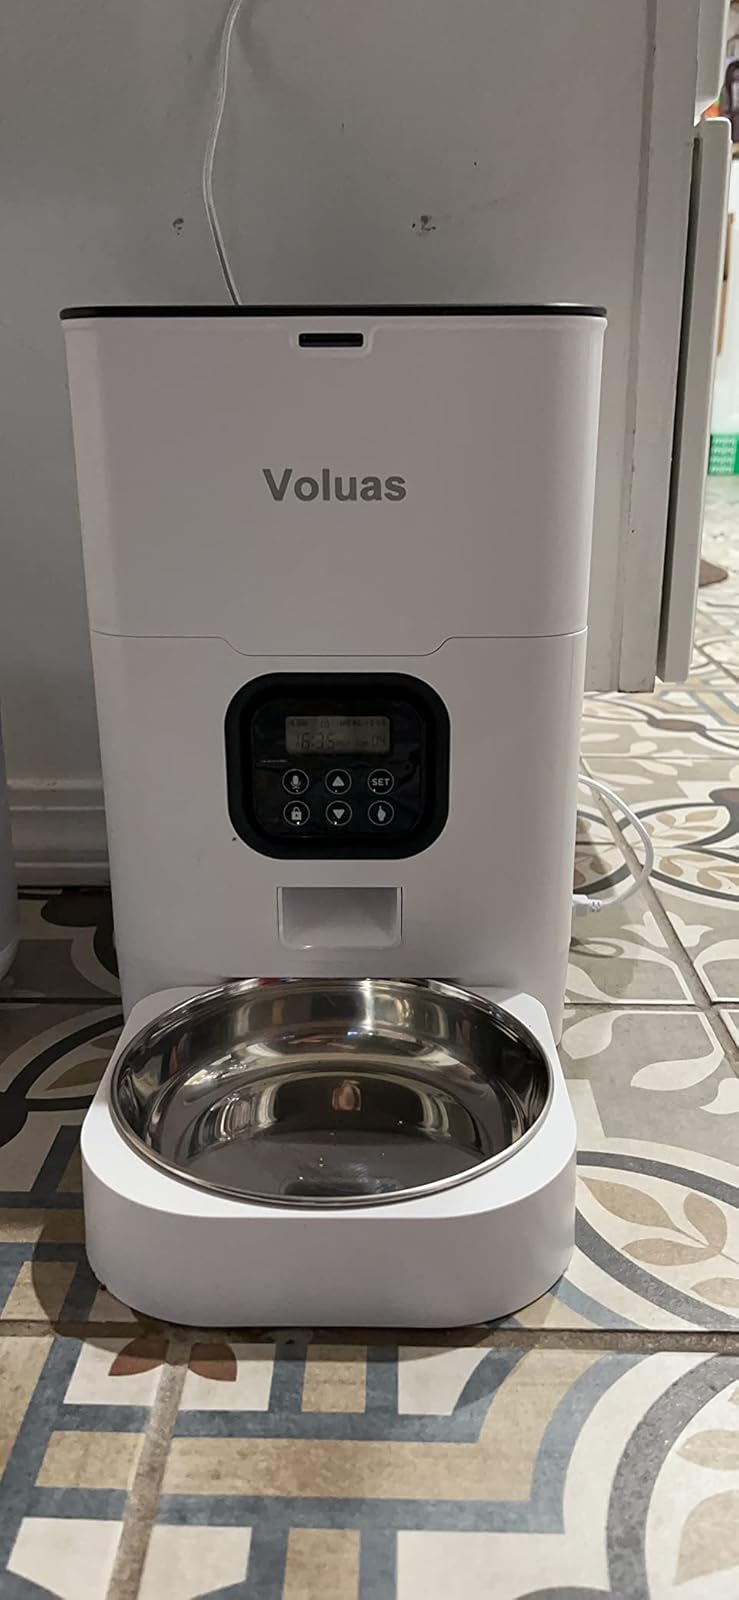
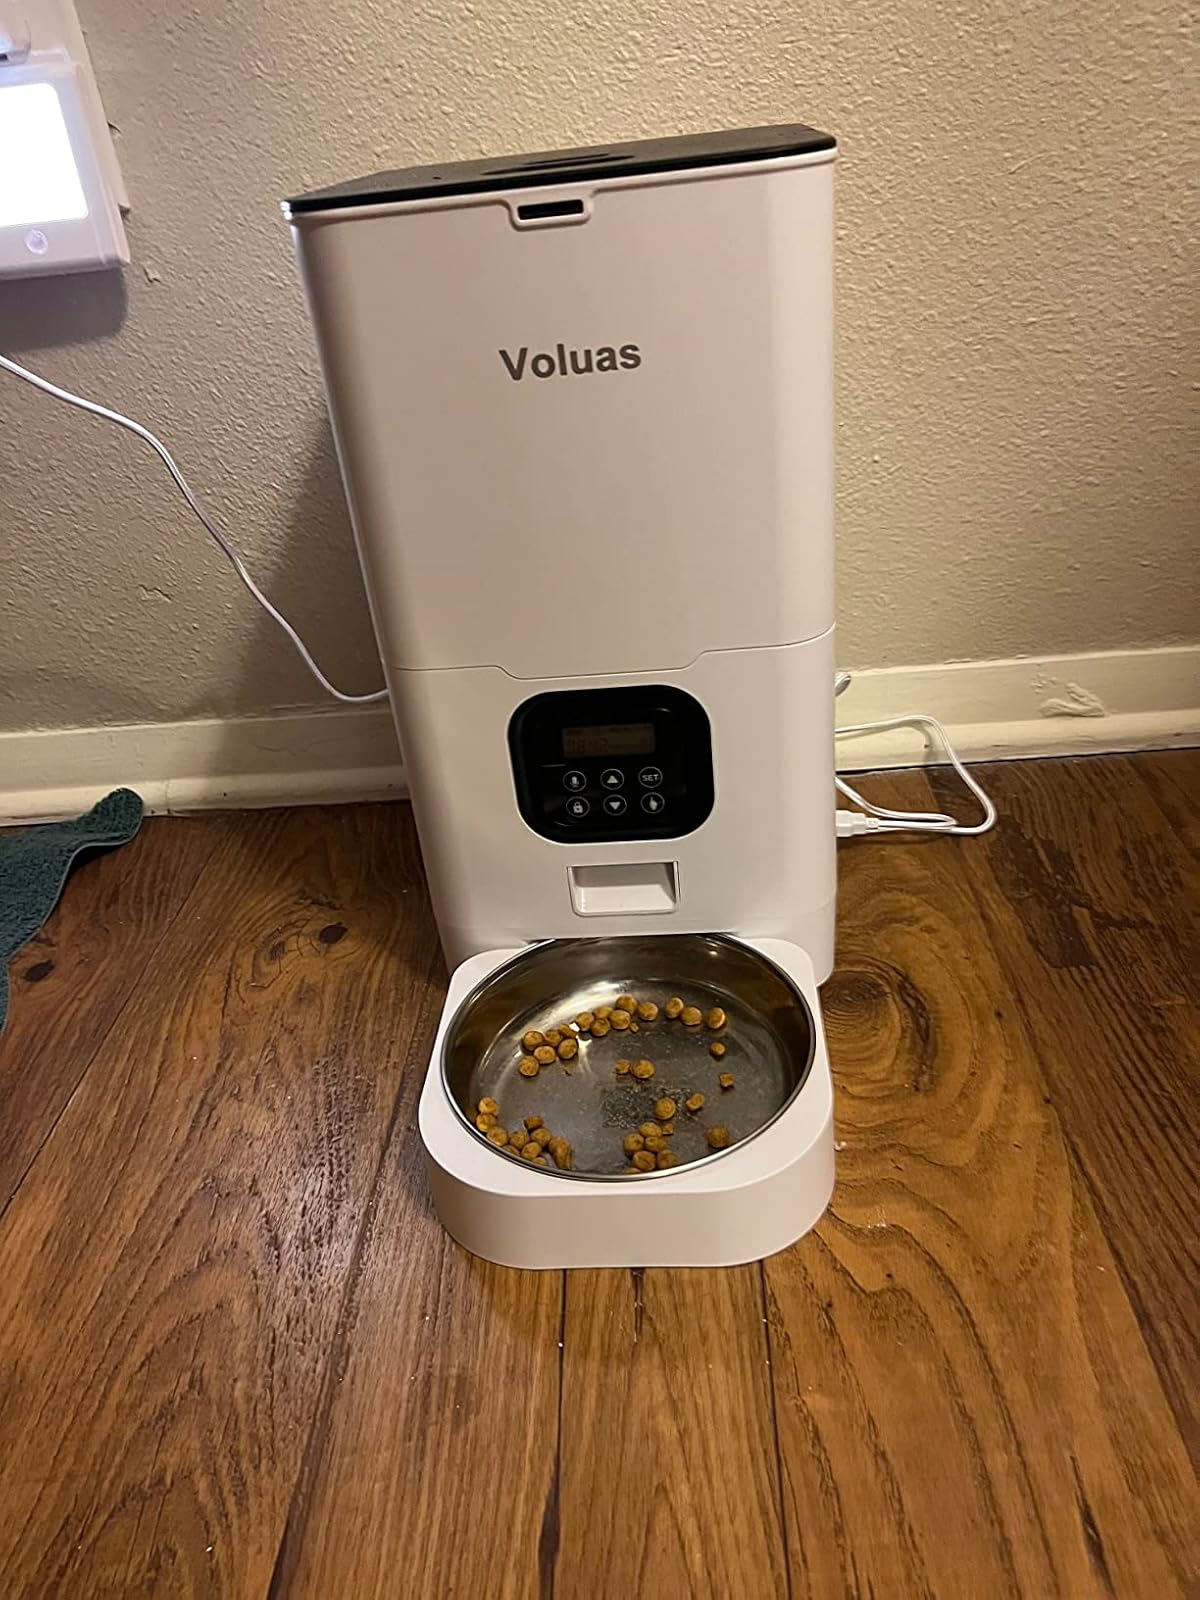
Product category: items_feeder
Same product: yes